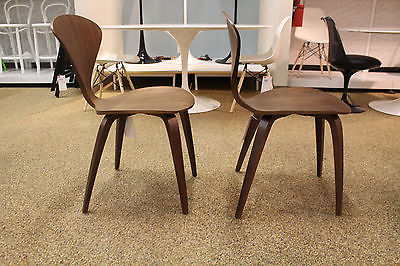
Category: chair